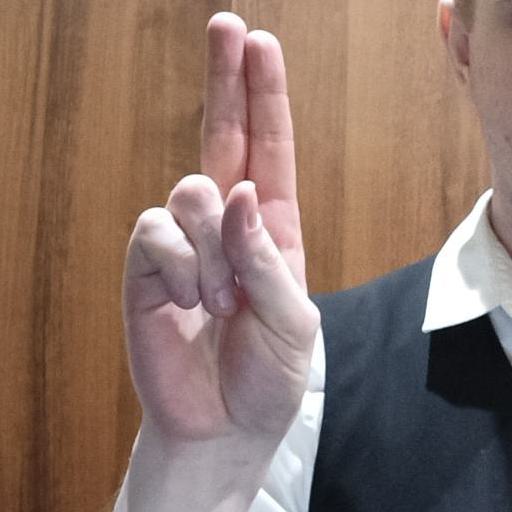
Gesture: two_up